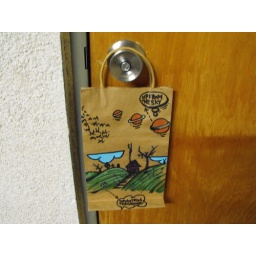
brown bag by putup